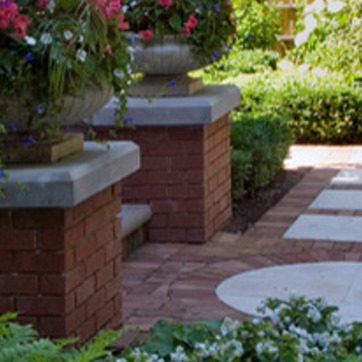
Material: brick